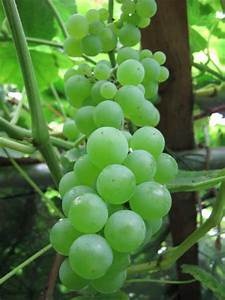
Label: grape